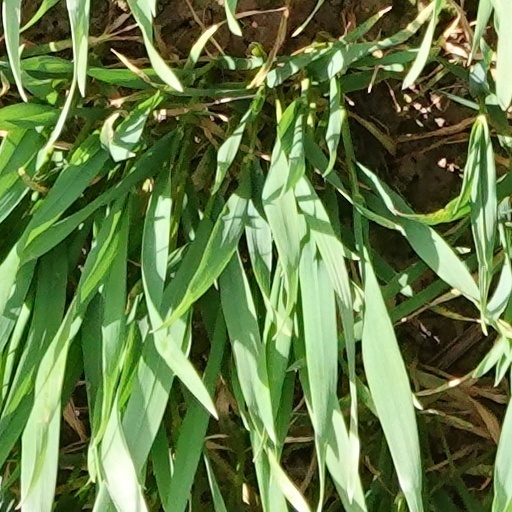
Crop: wheat